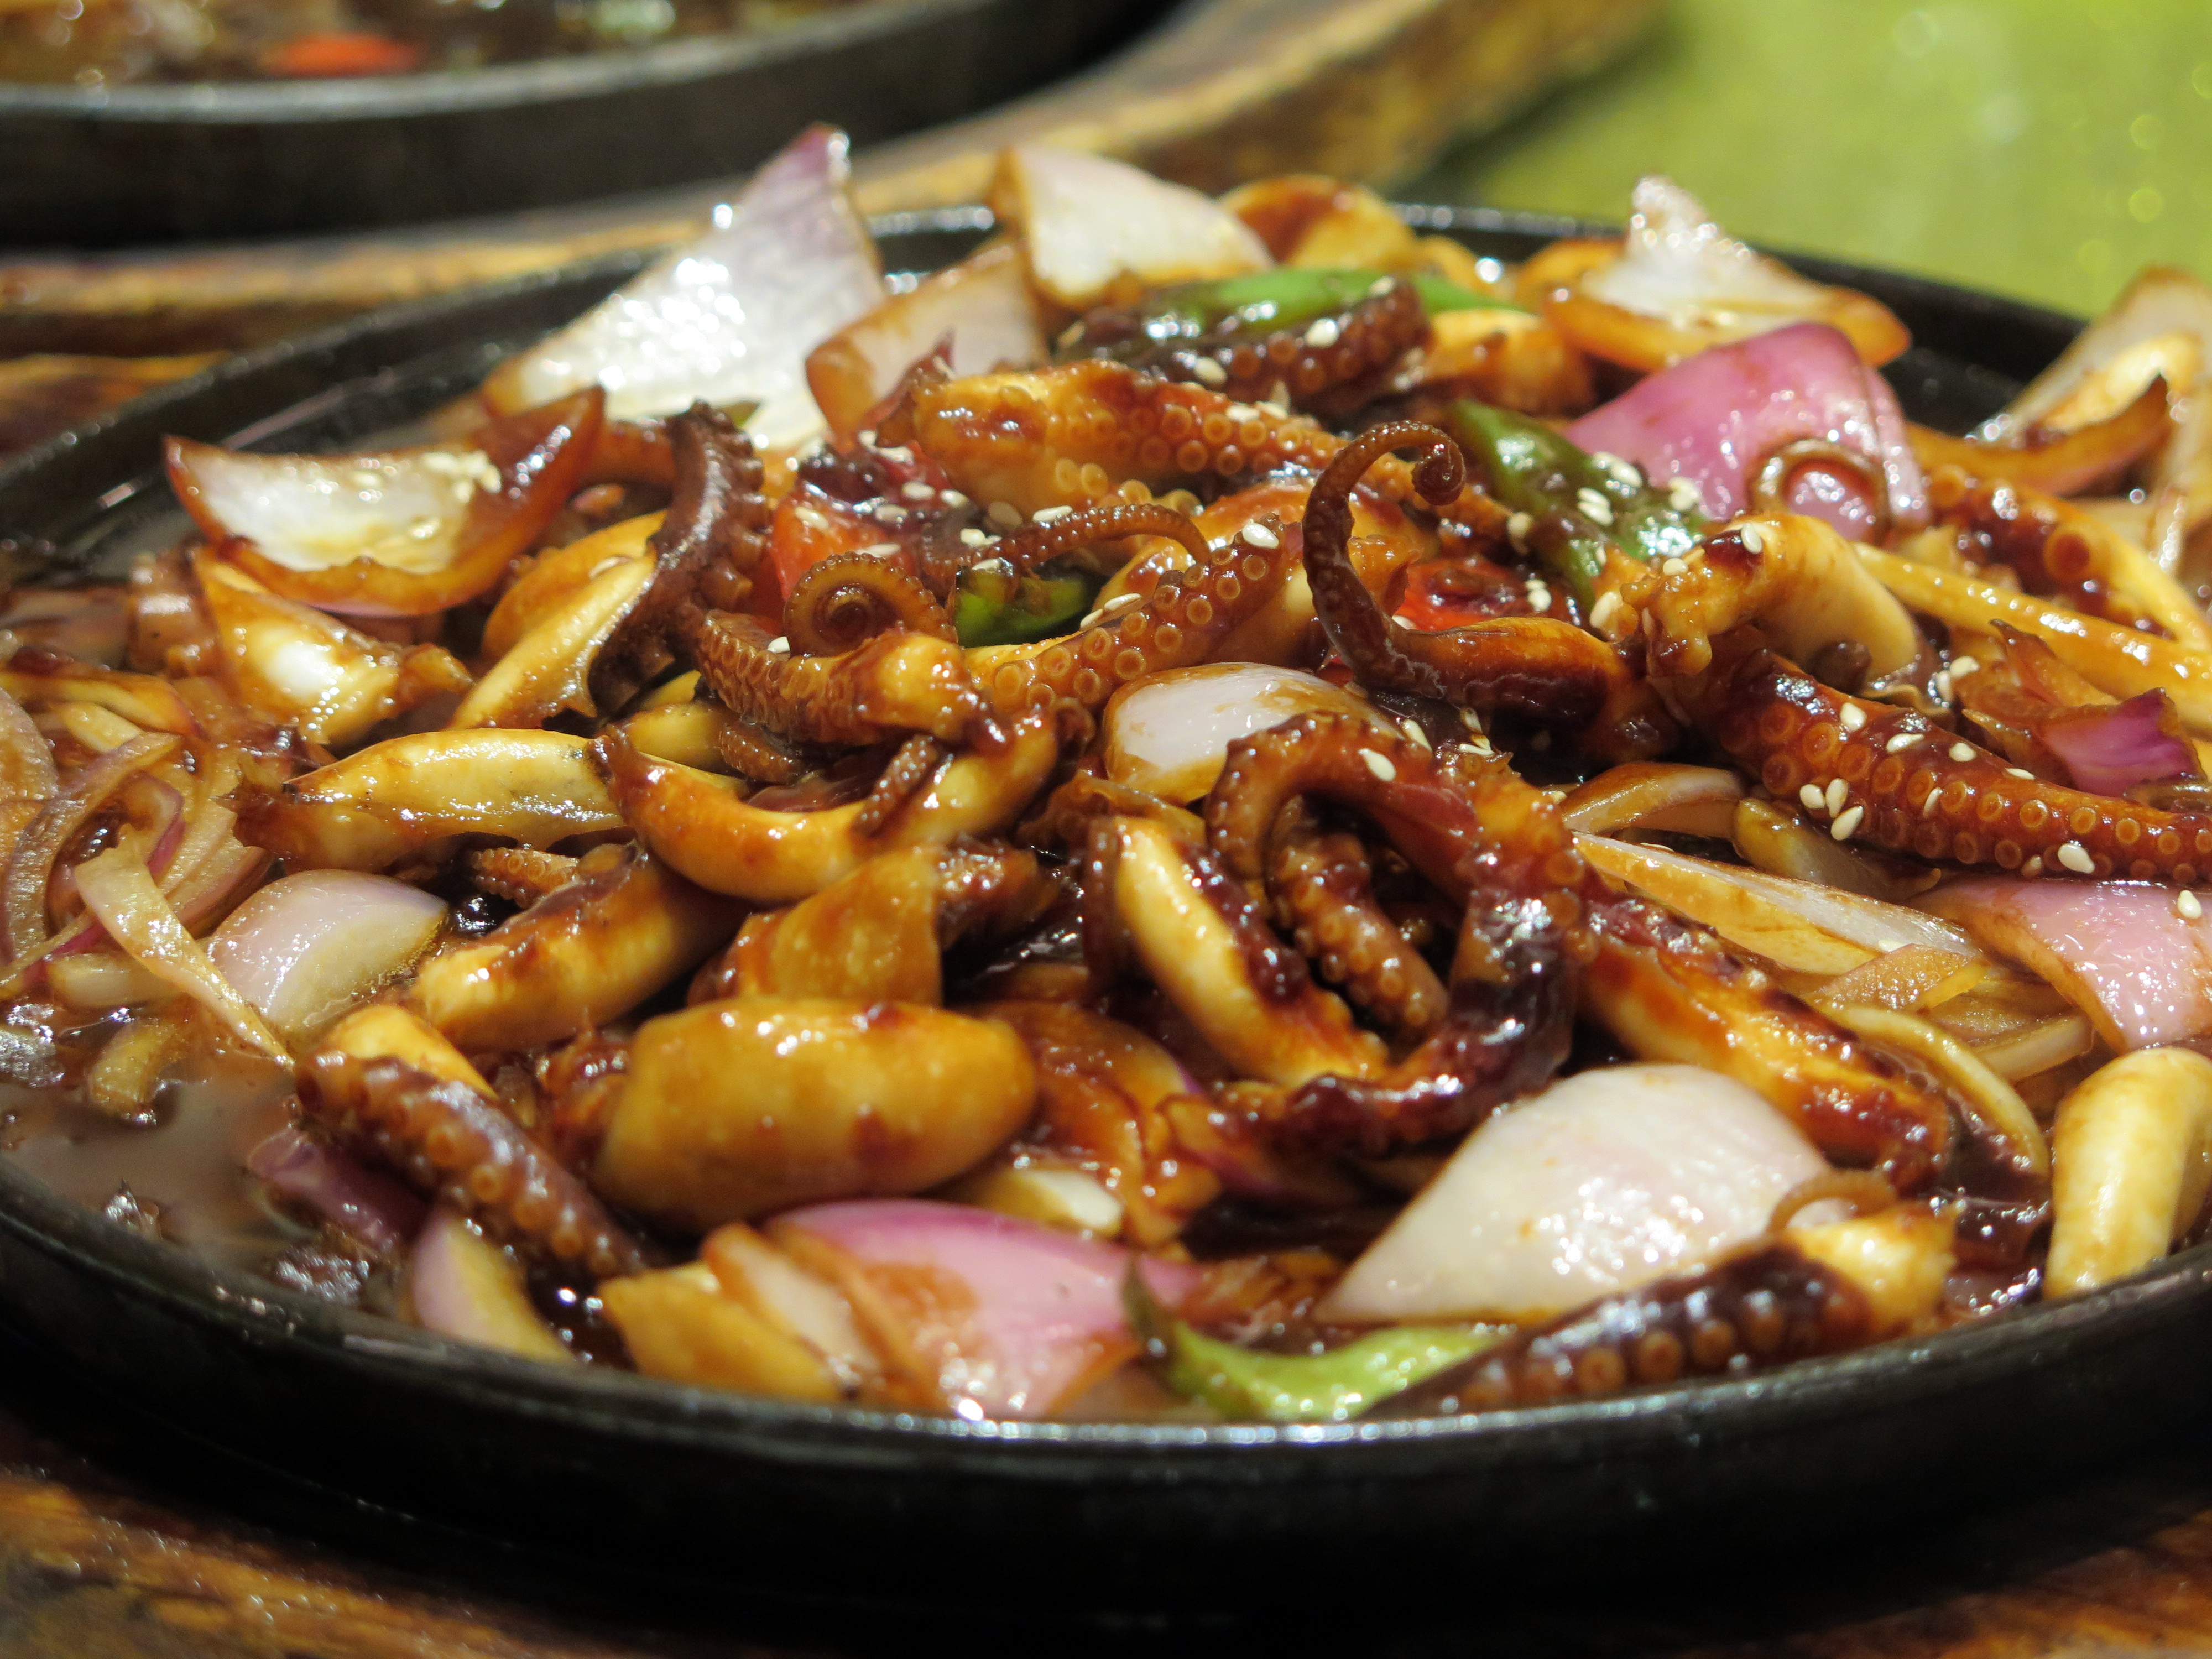
dish, food, chinese, produce, kitchen, asia, fish, eat, squid, meat, cuisine, delicious, onion, pan, asian food, octopus, oil, starter, frisch, gastronomy, grilled, appetizing, calamari, chinese food, char kway teow, kung pao chicken